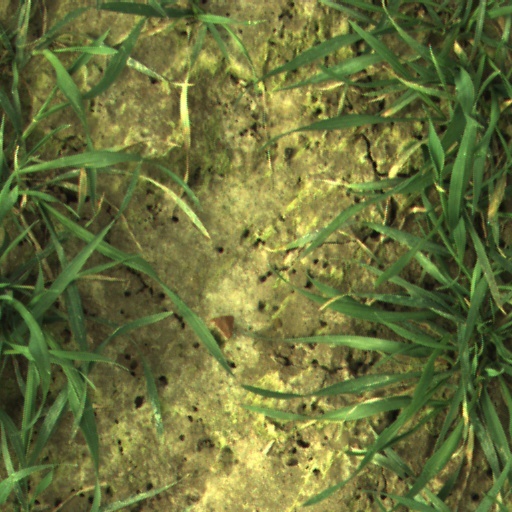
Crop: wheat